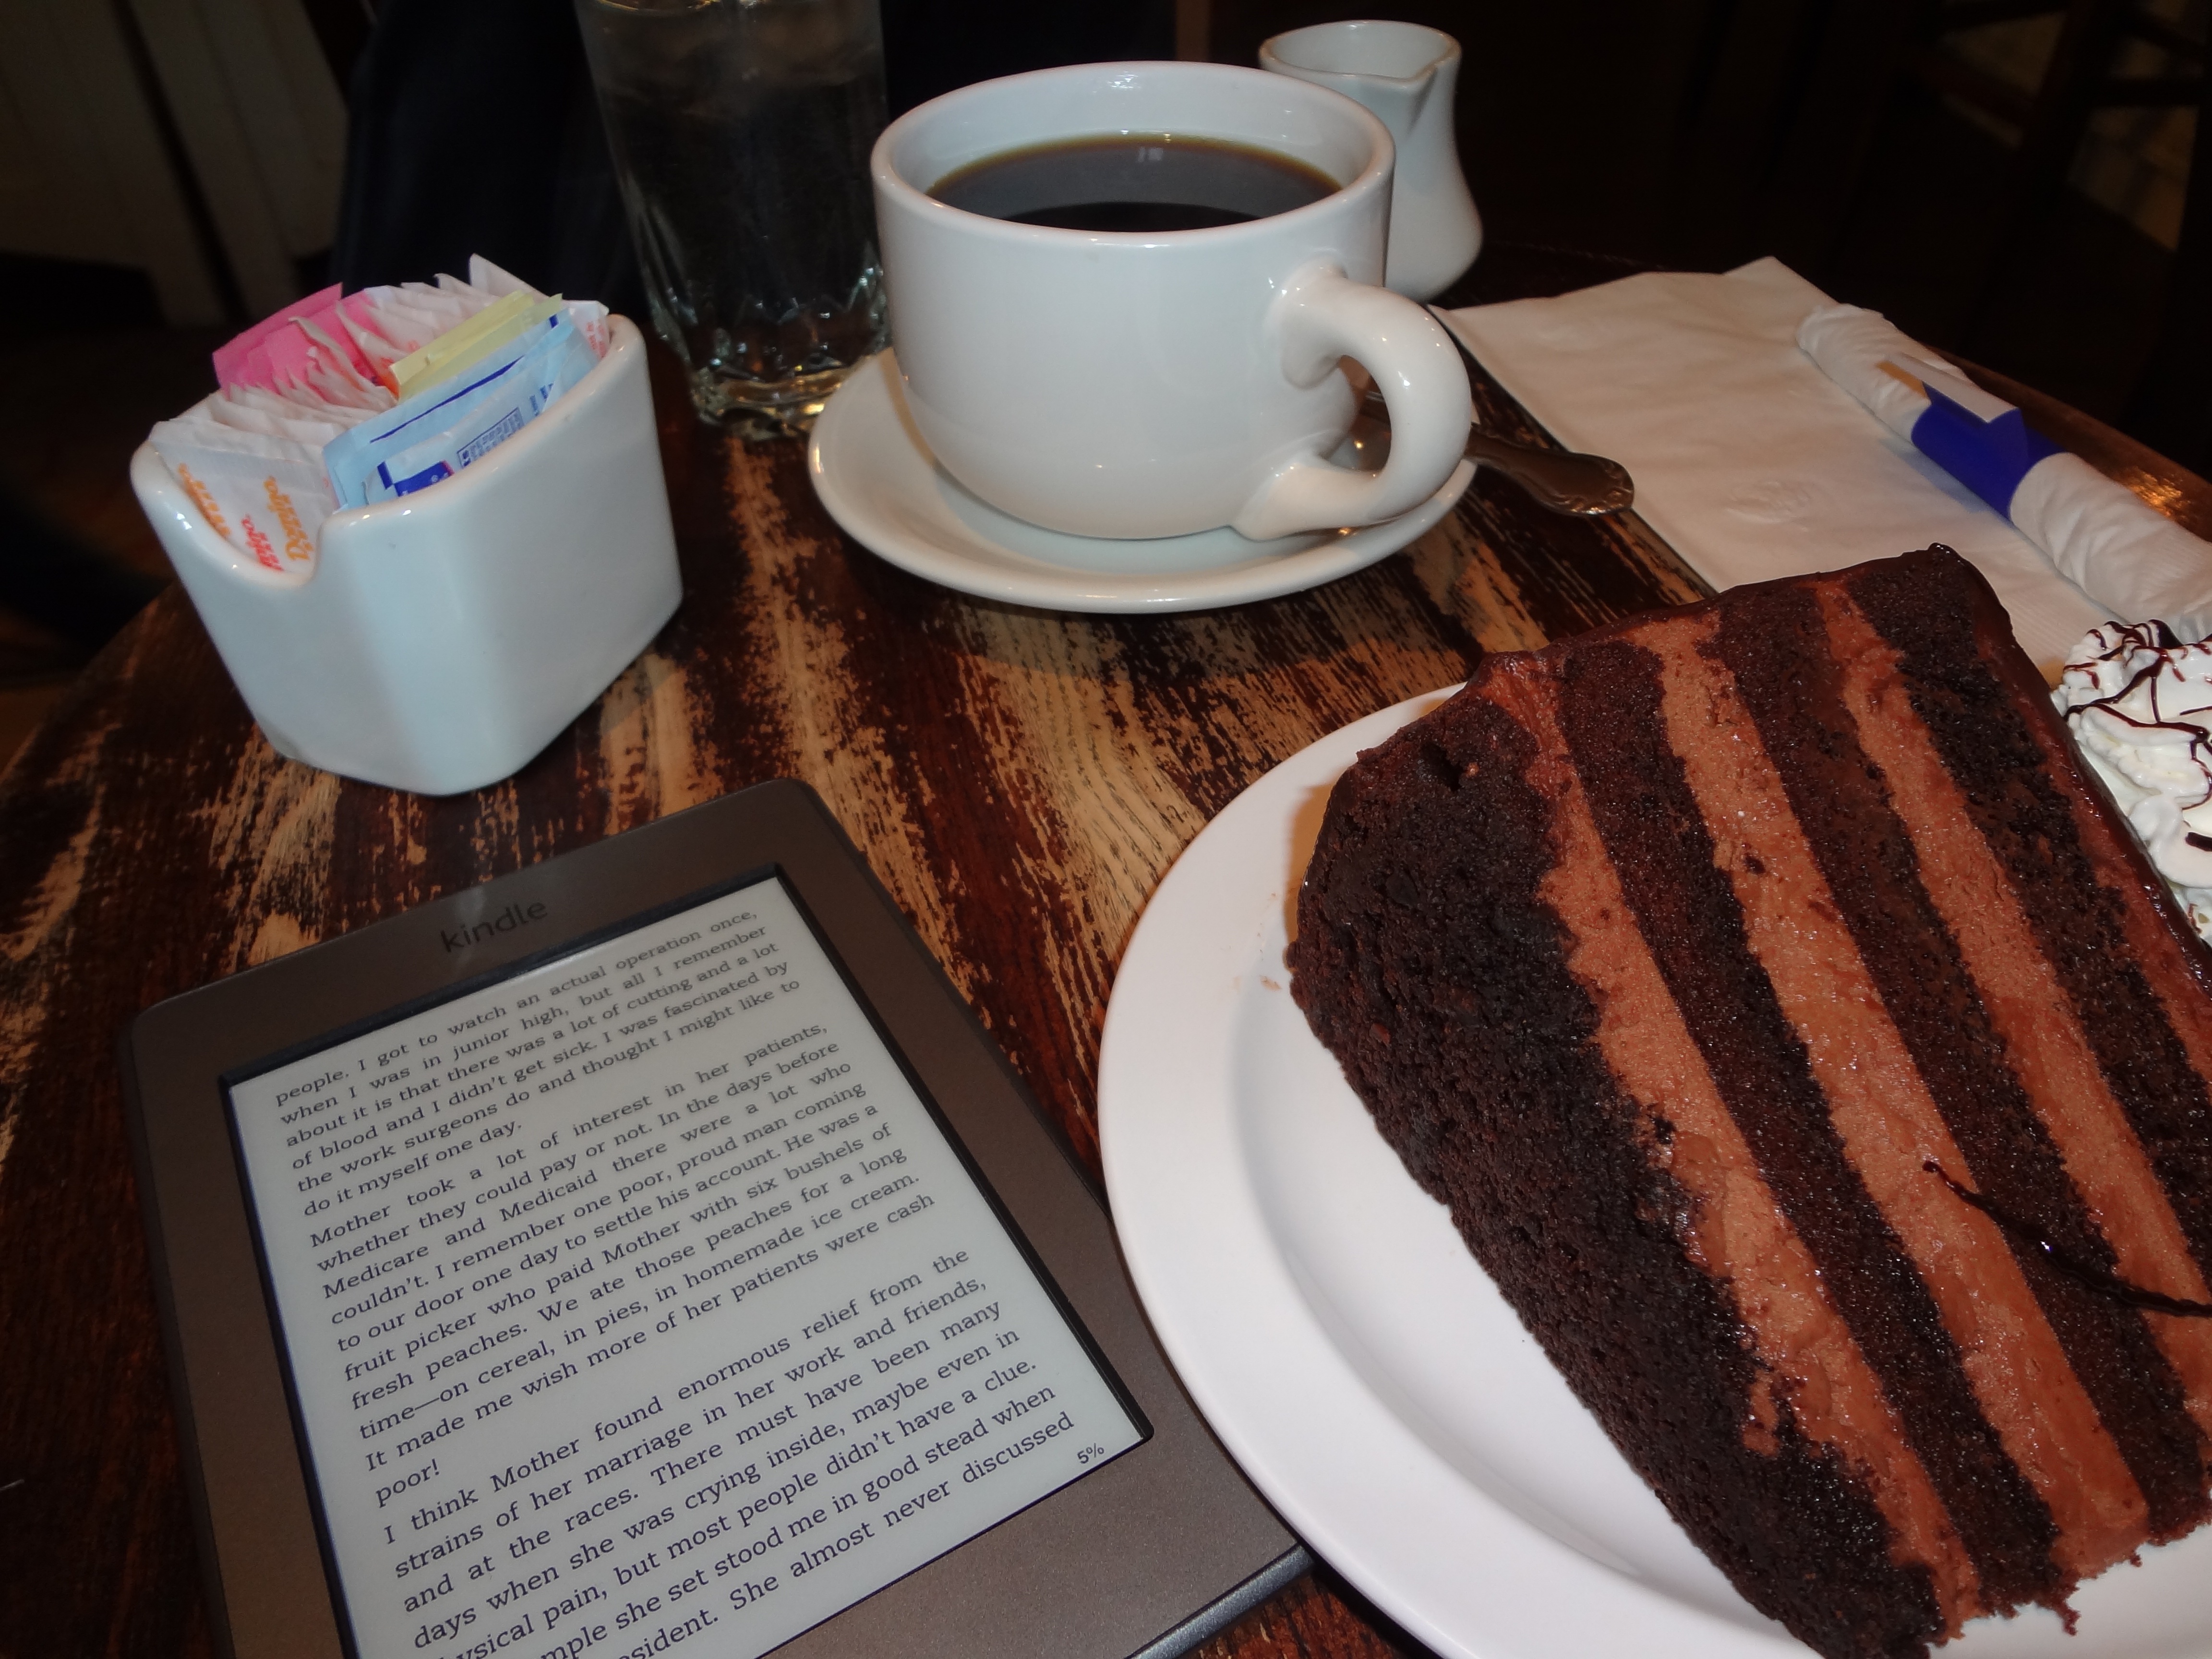
coffee, kindle, meal, food, drink, chocolate, baking, dessert, cake, icing, flavor